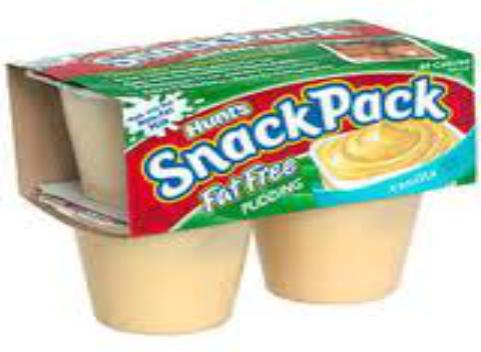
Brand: Hunt's Snack Pack
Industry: Food